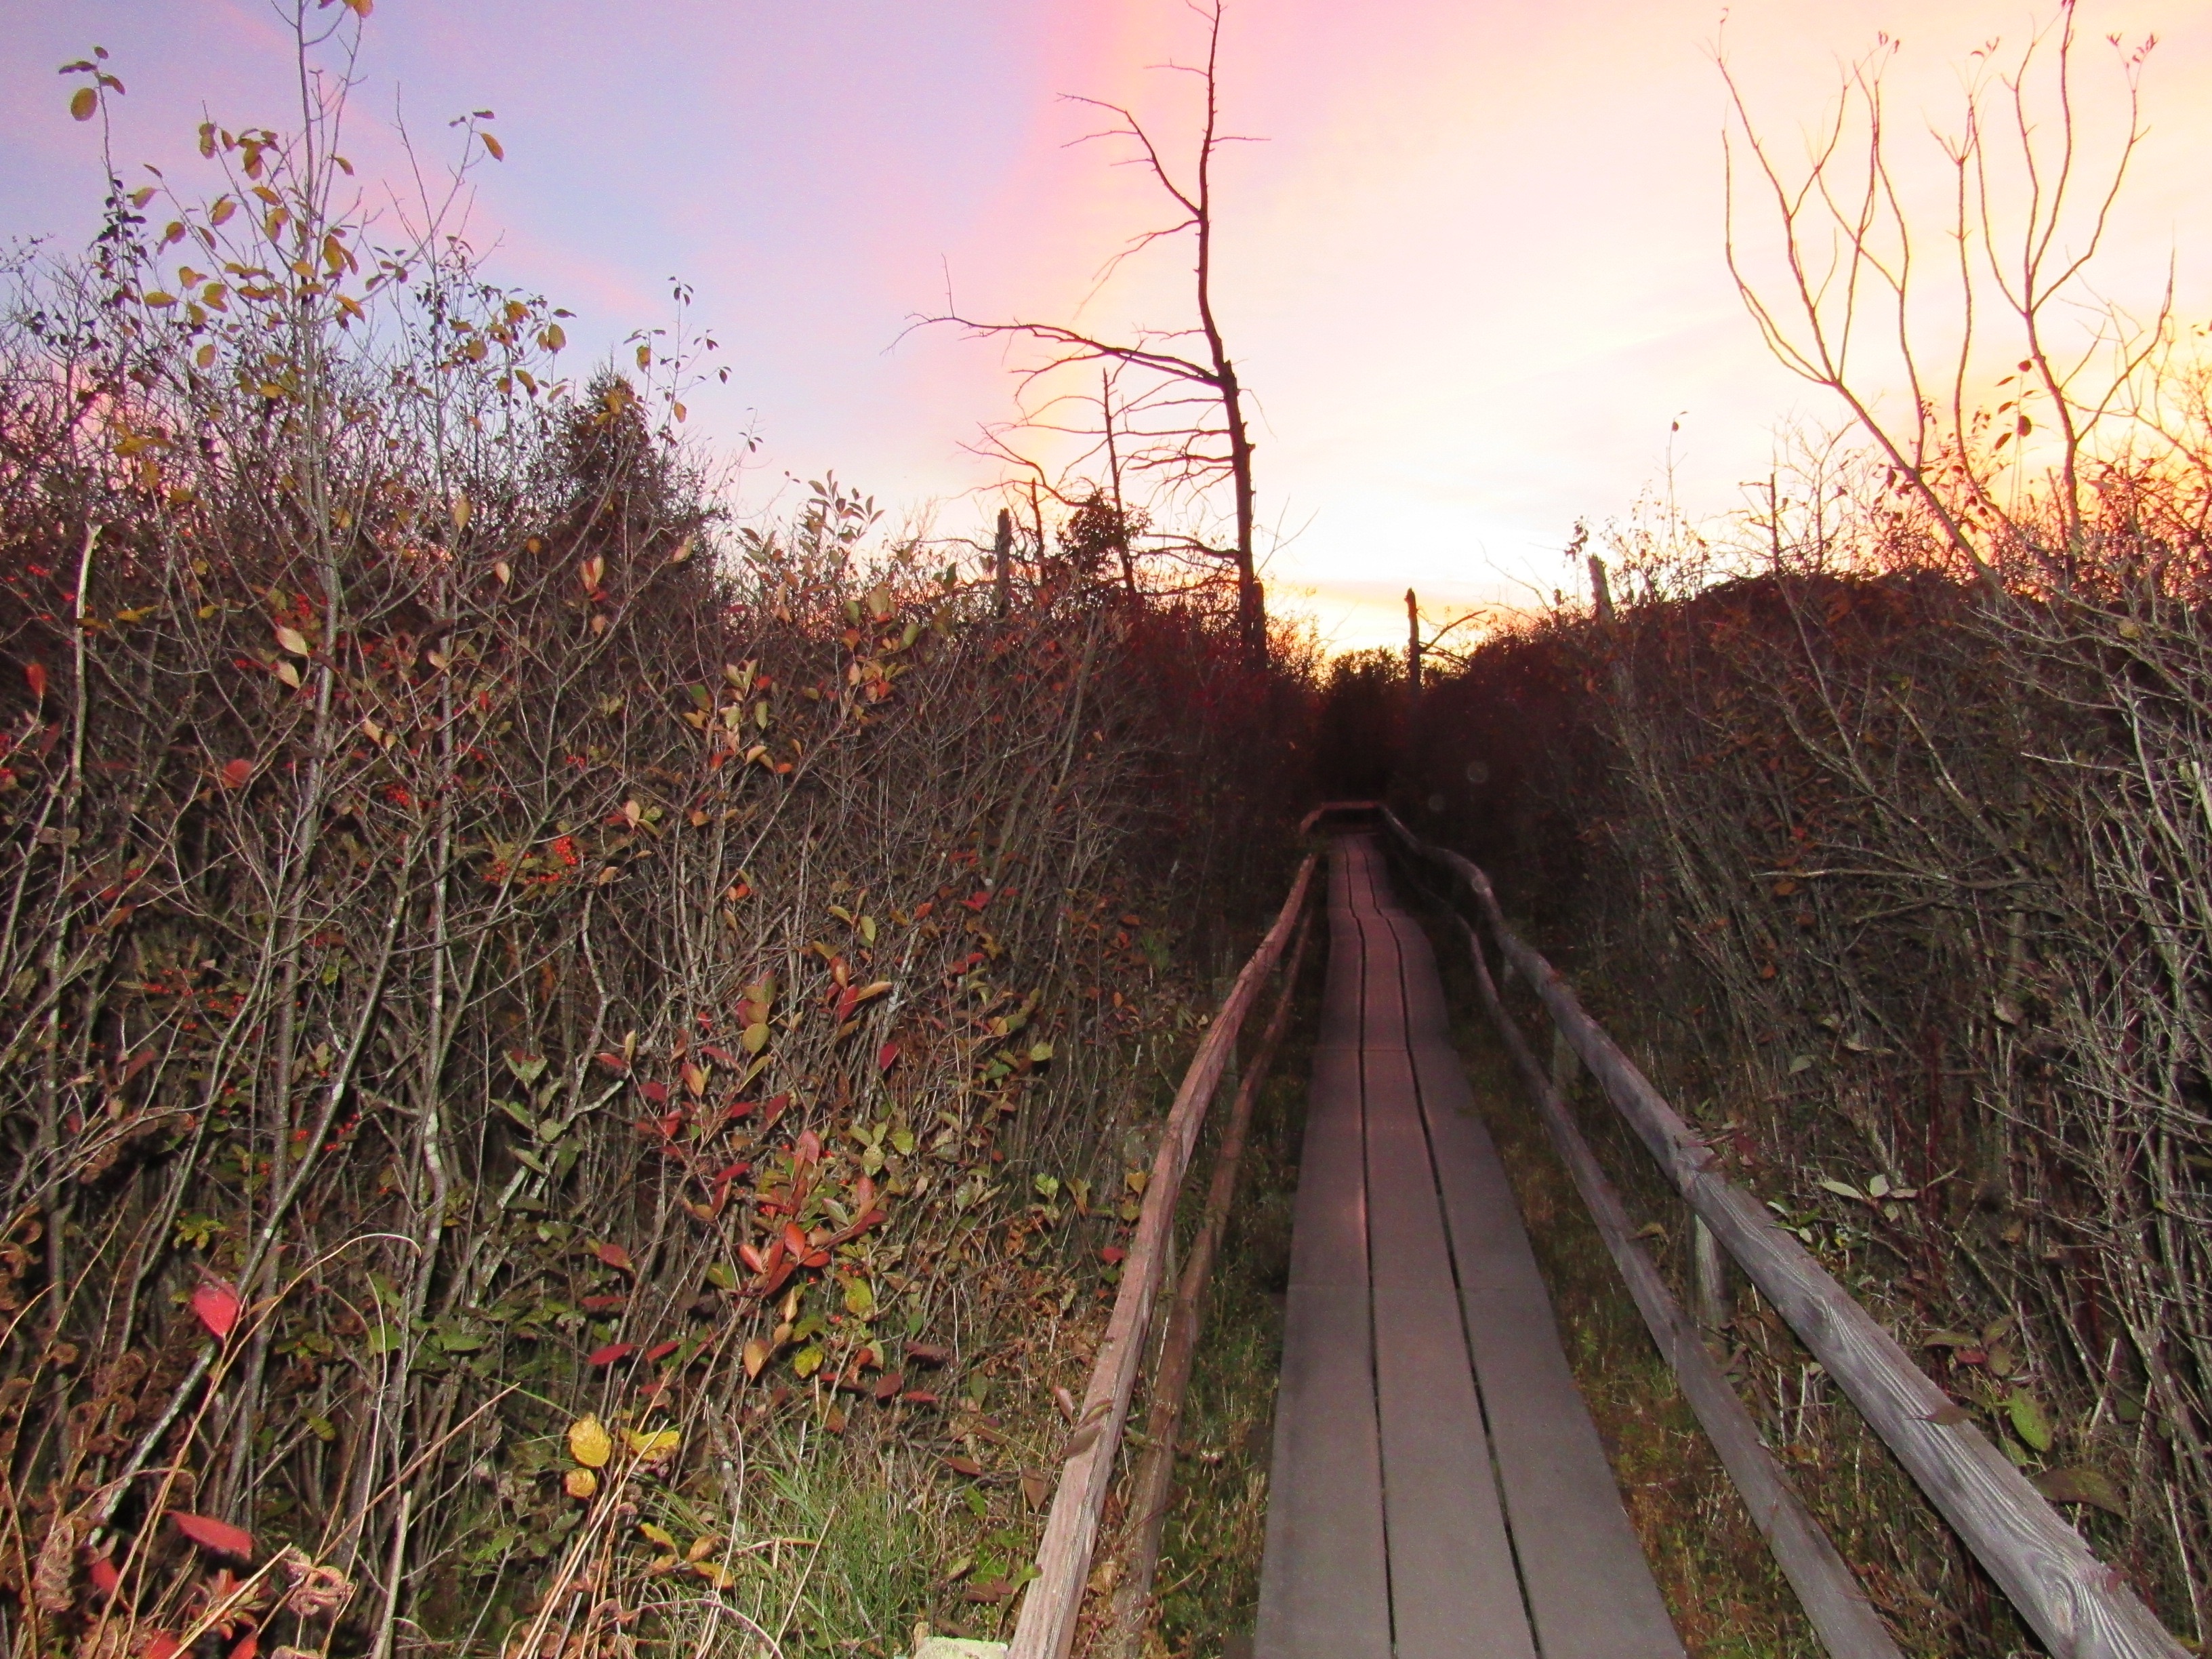
tree, nature, grass, track, sunlight, morning, leaf, flower, transport, autumn, season, habitat, rural area, natural environment, grass family